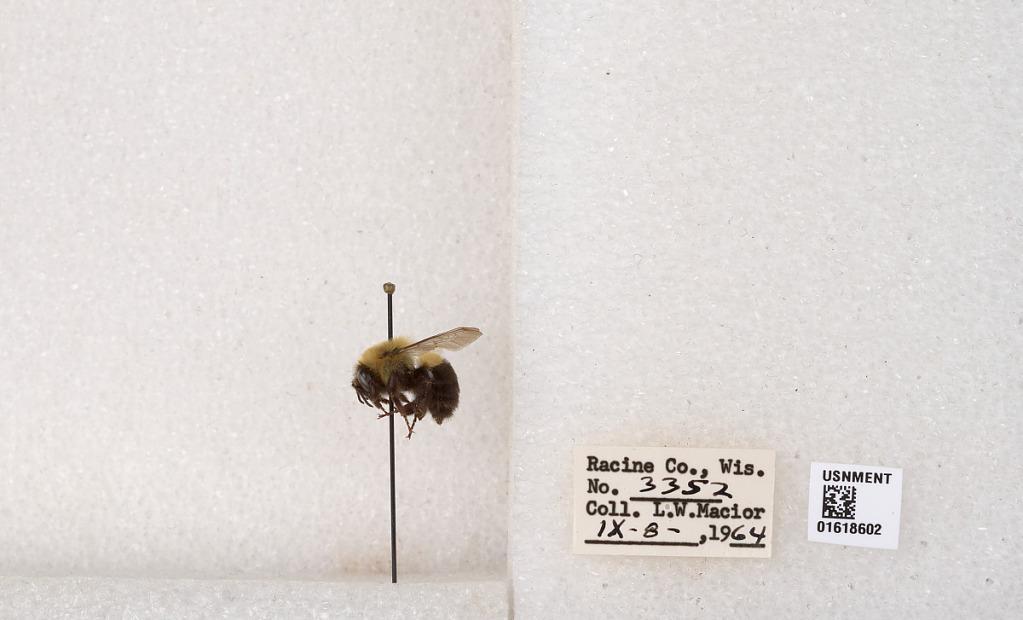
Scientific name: Bombus impatiens Cresson
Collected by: L. Macior
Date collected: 1964-9-8
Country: United States
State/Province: Wisconsin
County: Racine
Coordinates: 42.7299, -87.8123